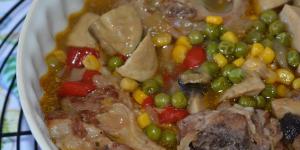
cordero guisado con guisantes